Elizabeth Warren 2020 presidential campaign

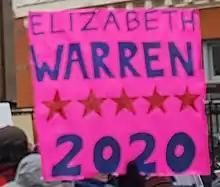
Sign at the Women's March in Portland, 2017, held the day after the inauguration of Donald Trump.

During the run-up to the 2016 presidential elections, Warren was widely believed by political commentators to be planning a run for the Democratic primaries and she was seen as one of the favorites to win the Democratic nomination, due to her popularity among the progressive wing of the party. However, she decided not to enter the race, claiming she "wanted to stay buckled down and keep doing [her] job" in the Senate. Despite this, Warren later stated in an interview with Bloomberg Businessweek on July 25, 2019 that she would have accepted a role on the 2016 Democratic presidential ticket as vice president if nominee Hillary Clinton had offered it to her.